Question: Please indicate a possible affordance area of the bench that can be used for sitting on
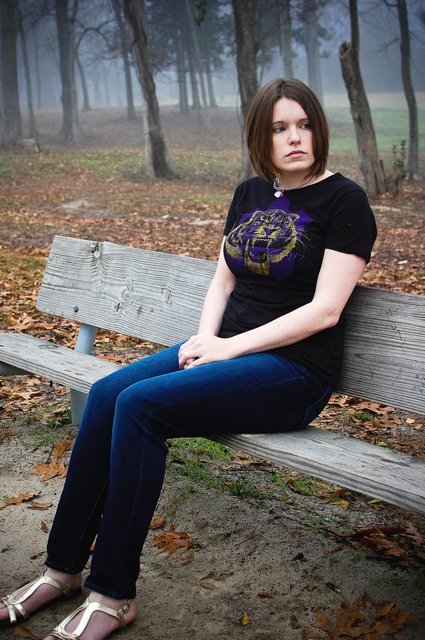
Answer: [7, 325.5, 421, 499.5]